Dov Schperling

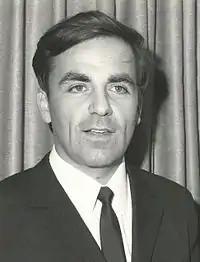
Dov Schperling

Dov Schperling (or Boris Shperling; 17 December 1937 – 5 Mar 2014) was a Zionist activist and leader who was amongst the first Jews to immigrate from the Soviet Union to Israel. He began his Zionist advocacy during the reign of the communists in the Soviet Union, when such activity was illegal, and as a consequence was imprisoned in a Russian gulag for two years. After his released, he emigrated to Israel, there he continued his struggle for the freedom of Soviet Jews. He was a member of the Herut right wing party and was a delegate of the Jewish Agency to Austria.